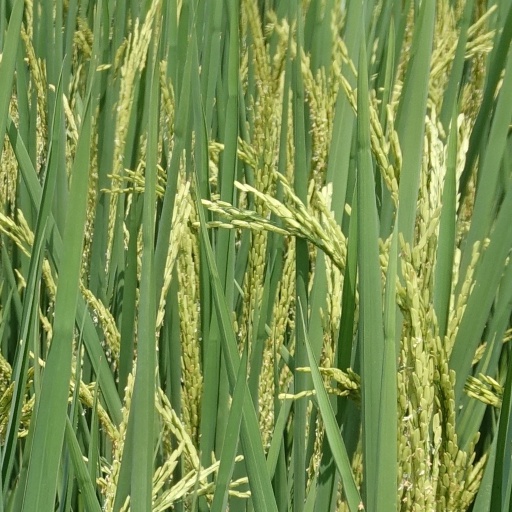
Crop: rice